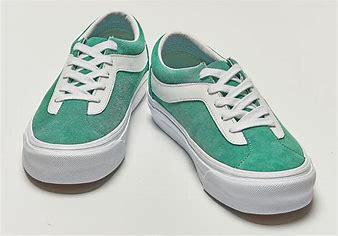
Brand: Vans
Model: Bold NI